Archibald Grove

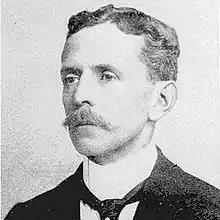
Archibald Grove

Thomas Newcomen Archibald Grove (1855 – 4 June 1920), commonly known as Archibald Grove, was a British magazine editor and Liberal Party politician.